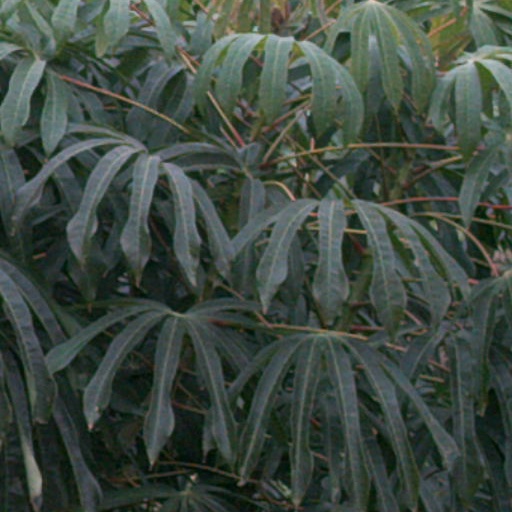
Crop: cassava